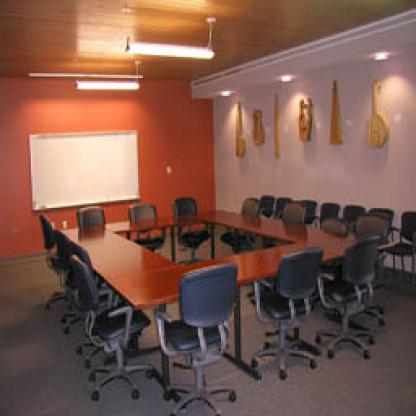
Scene: Indoor